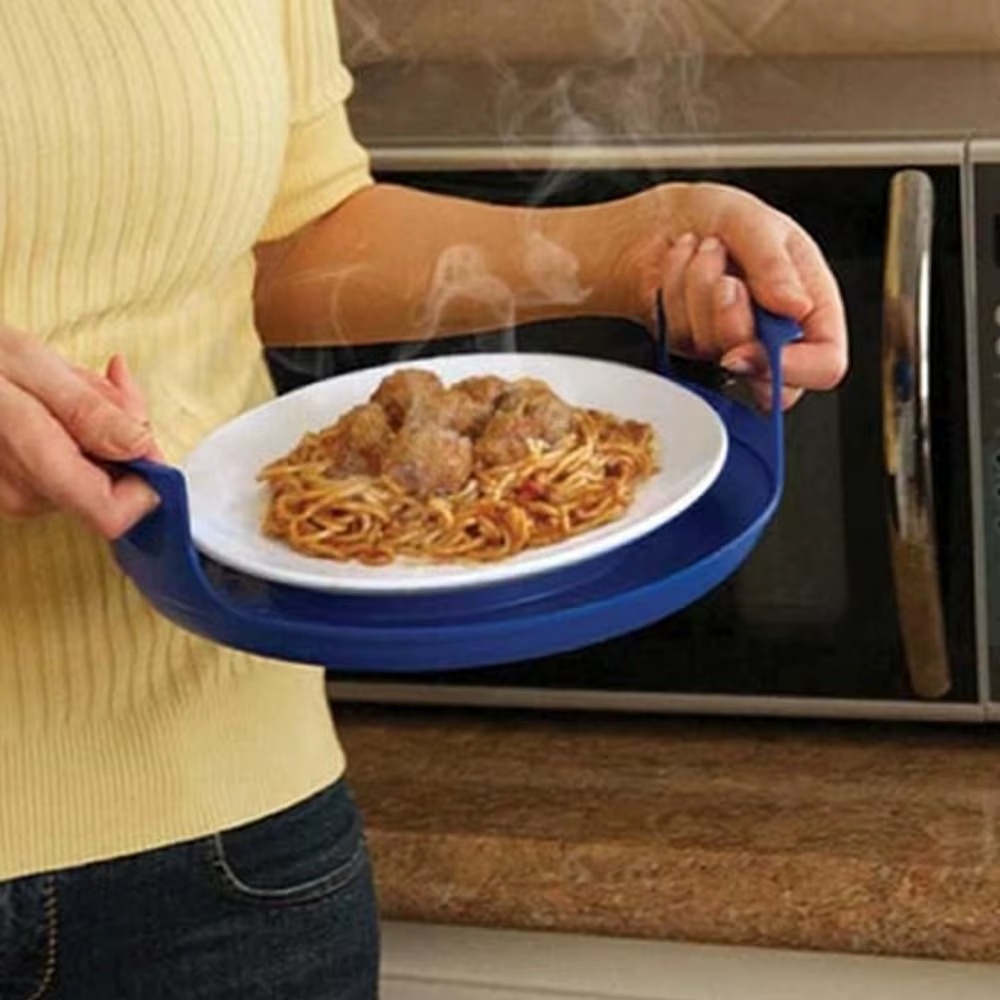
HeatMate™ Microwave Plate Holder – Durable, Easy-Clean Steam Tray for Bowls & Dishes
No More Messy Microwaves – The Stable, Stress-Free Way to Heat Your Meals Meet the HeatMate™, your microwave’s new best friend. This anti-deformation plate tray is built from sturdy, food-safe PP material designed to handle heat and heavy use without warping or cracking. It keeps bowls, plates, and leftovers elevated for more even heating while helping to prevent spills, splatters, and soggy bottoms. Whether you're steaming veggies or reheating last night’s dinner, HeatMate™ gives you a cleaner, faster, and more reliable microwave experience. Lightweight, compact, and easy to clean—it’s the kitchen gadget that makes everyday meals easier. HeatMate™ takes the hassle out of microwave cooking by keeping your dishes stable and your appliance spotless. Its durable construction resists bending and deformation, even with frequent use. Designed for quick cleaning and universal fit, it slips easily into your microwave and works with all kinds of plates and bowls. Say goodbye to burned fingers, messy spills, and unevenly heated food—HeatMate™ makes mealtime smoother, safer, and way more efficient.
Brand: Mova Luxe Collection
Category: Home & Garden > Kitchen & Dining > Kitchen Appliance Accessories > Microwave Oven Accessories > Turntable Plates